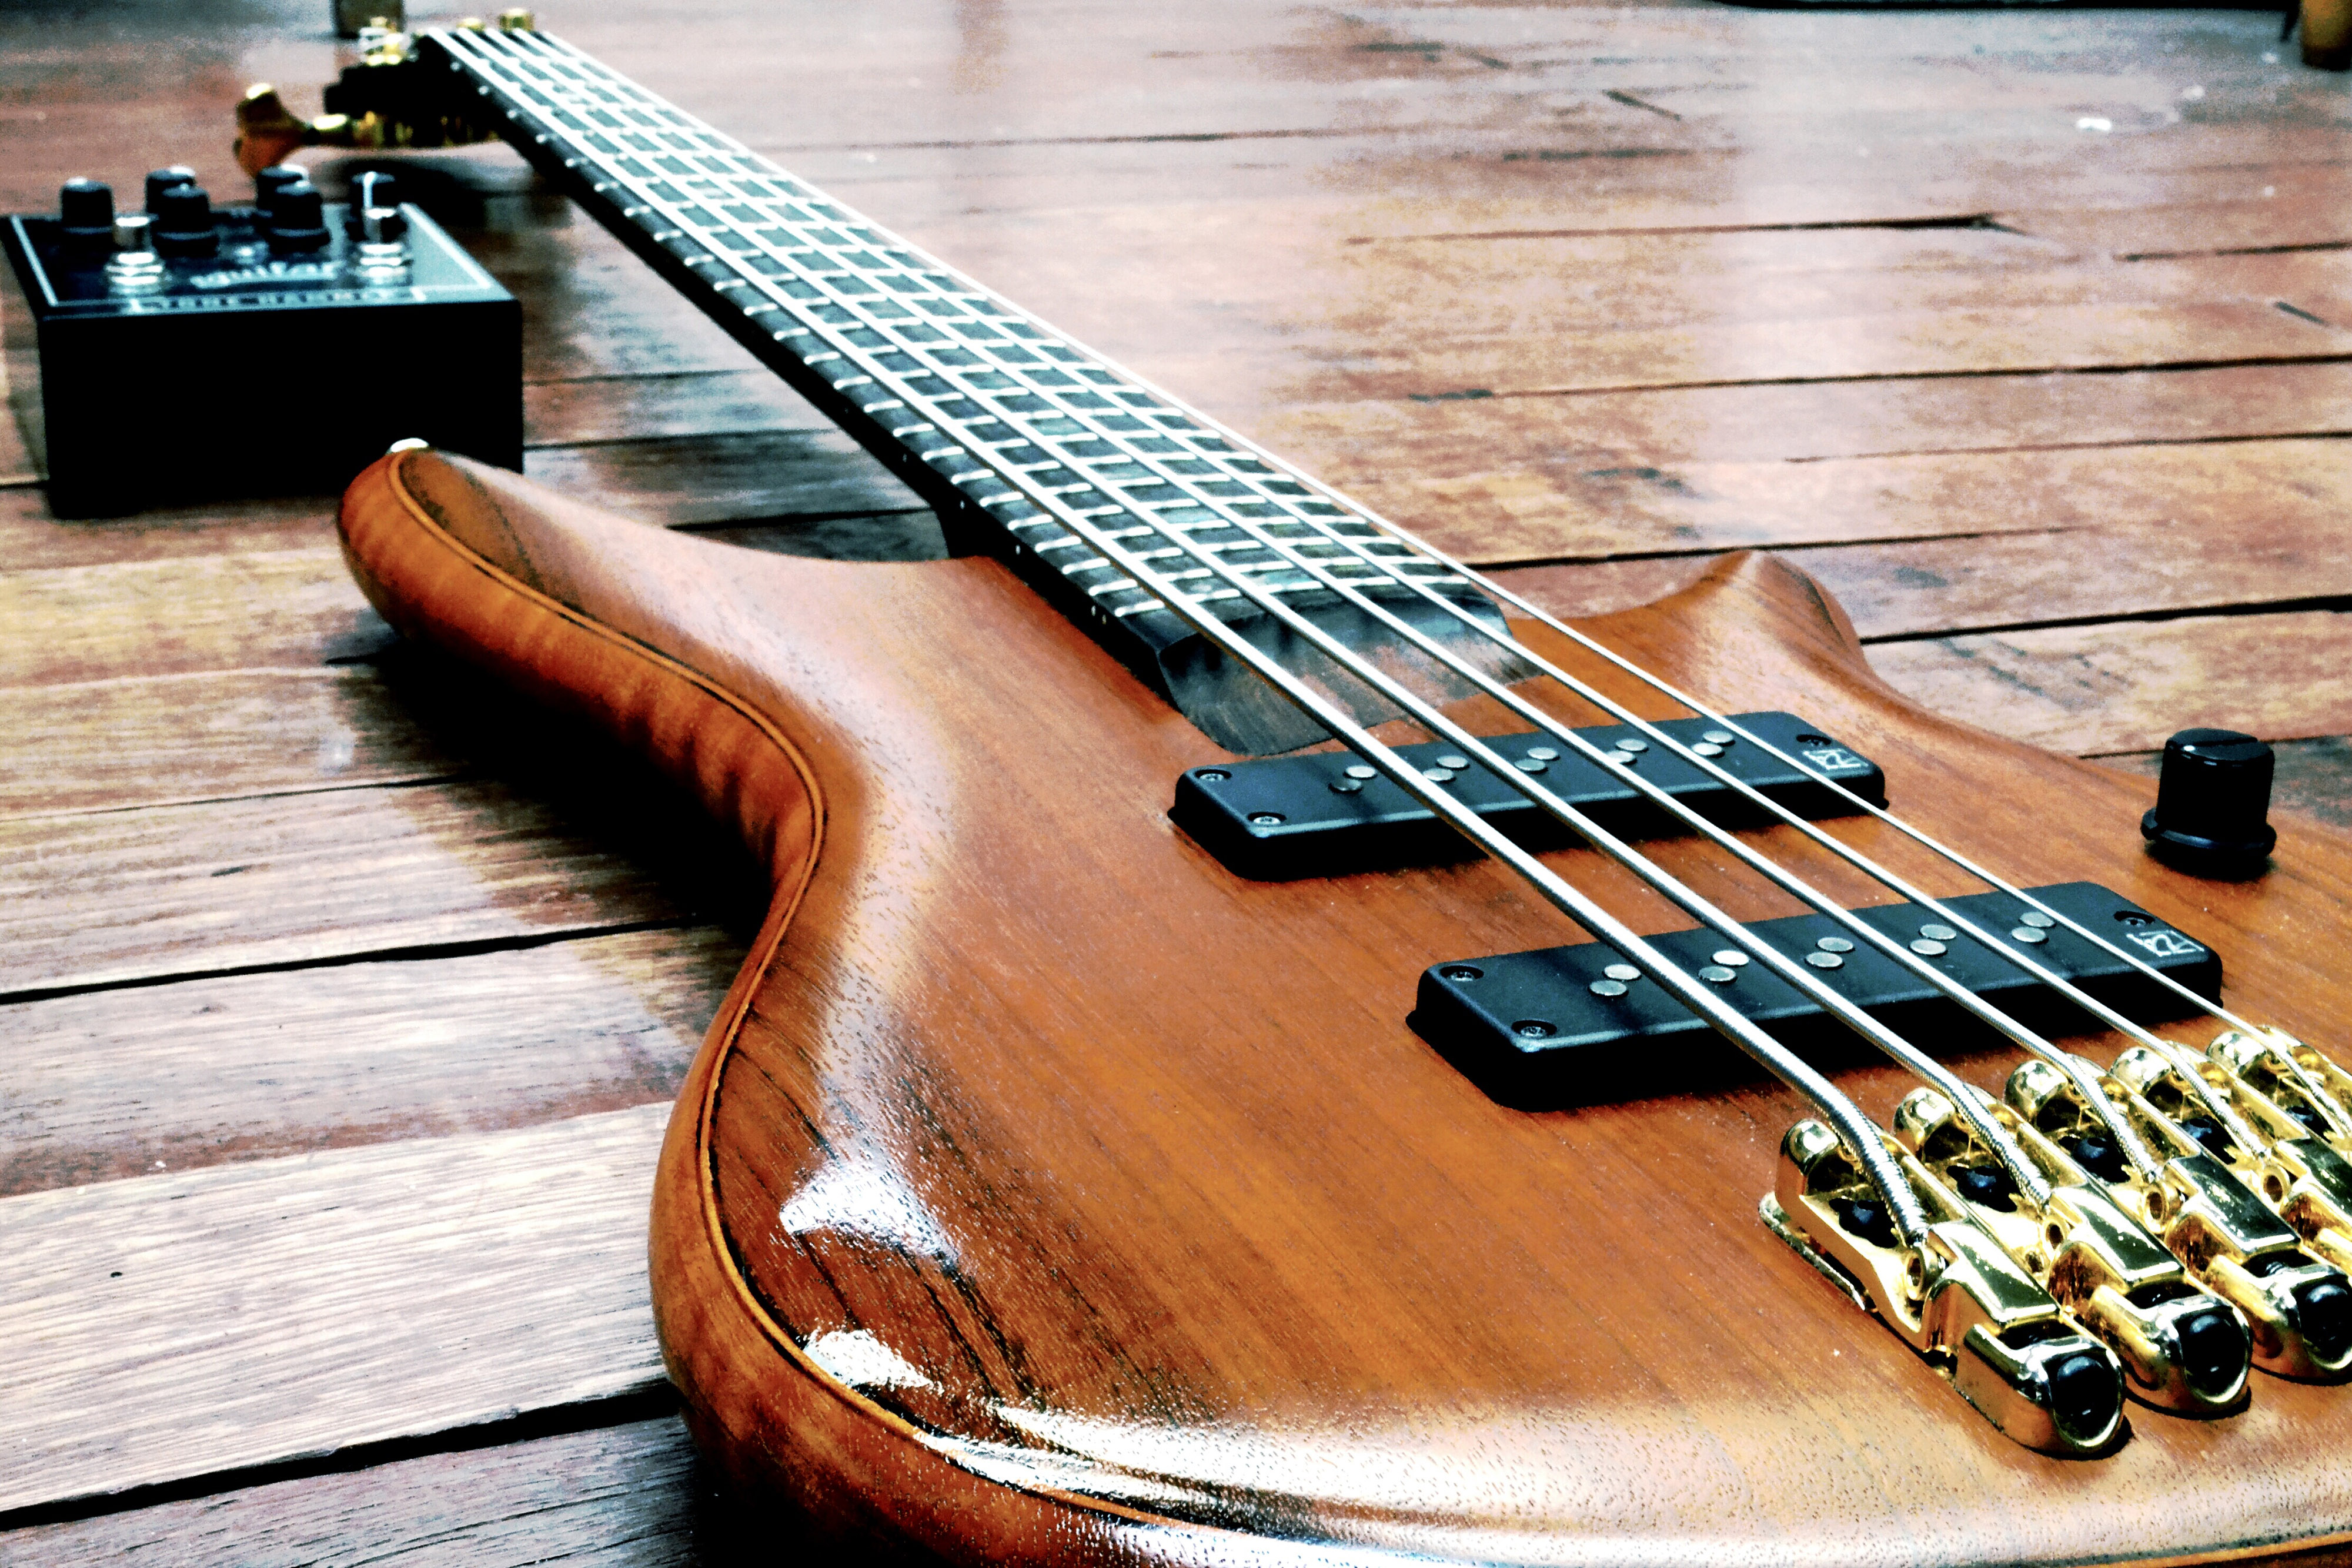
string instrument, guitar, musical instrument, bass guitar, plucked string instruments, string instrument accessory, music, electronic musical instrument, electric guitar